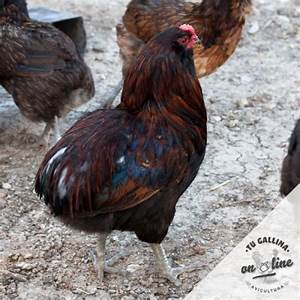
Label: chicken